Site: brandenburg
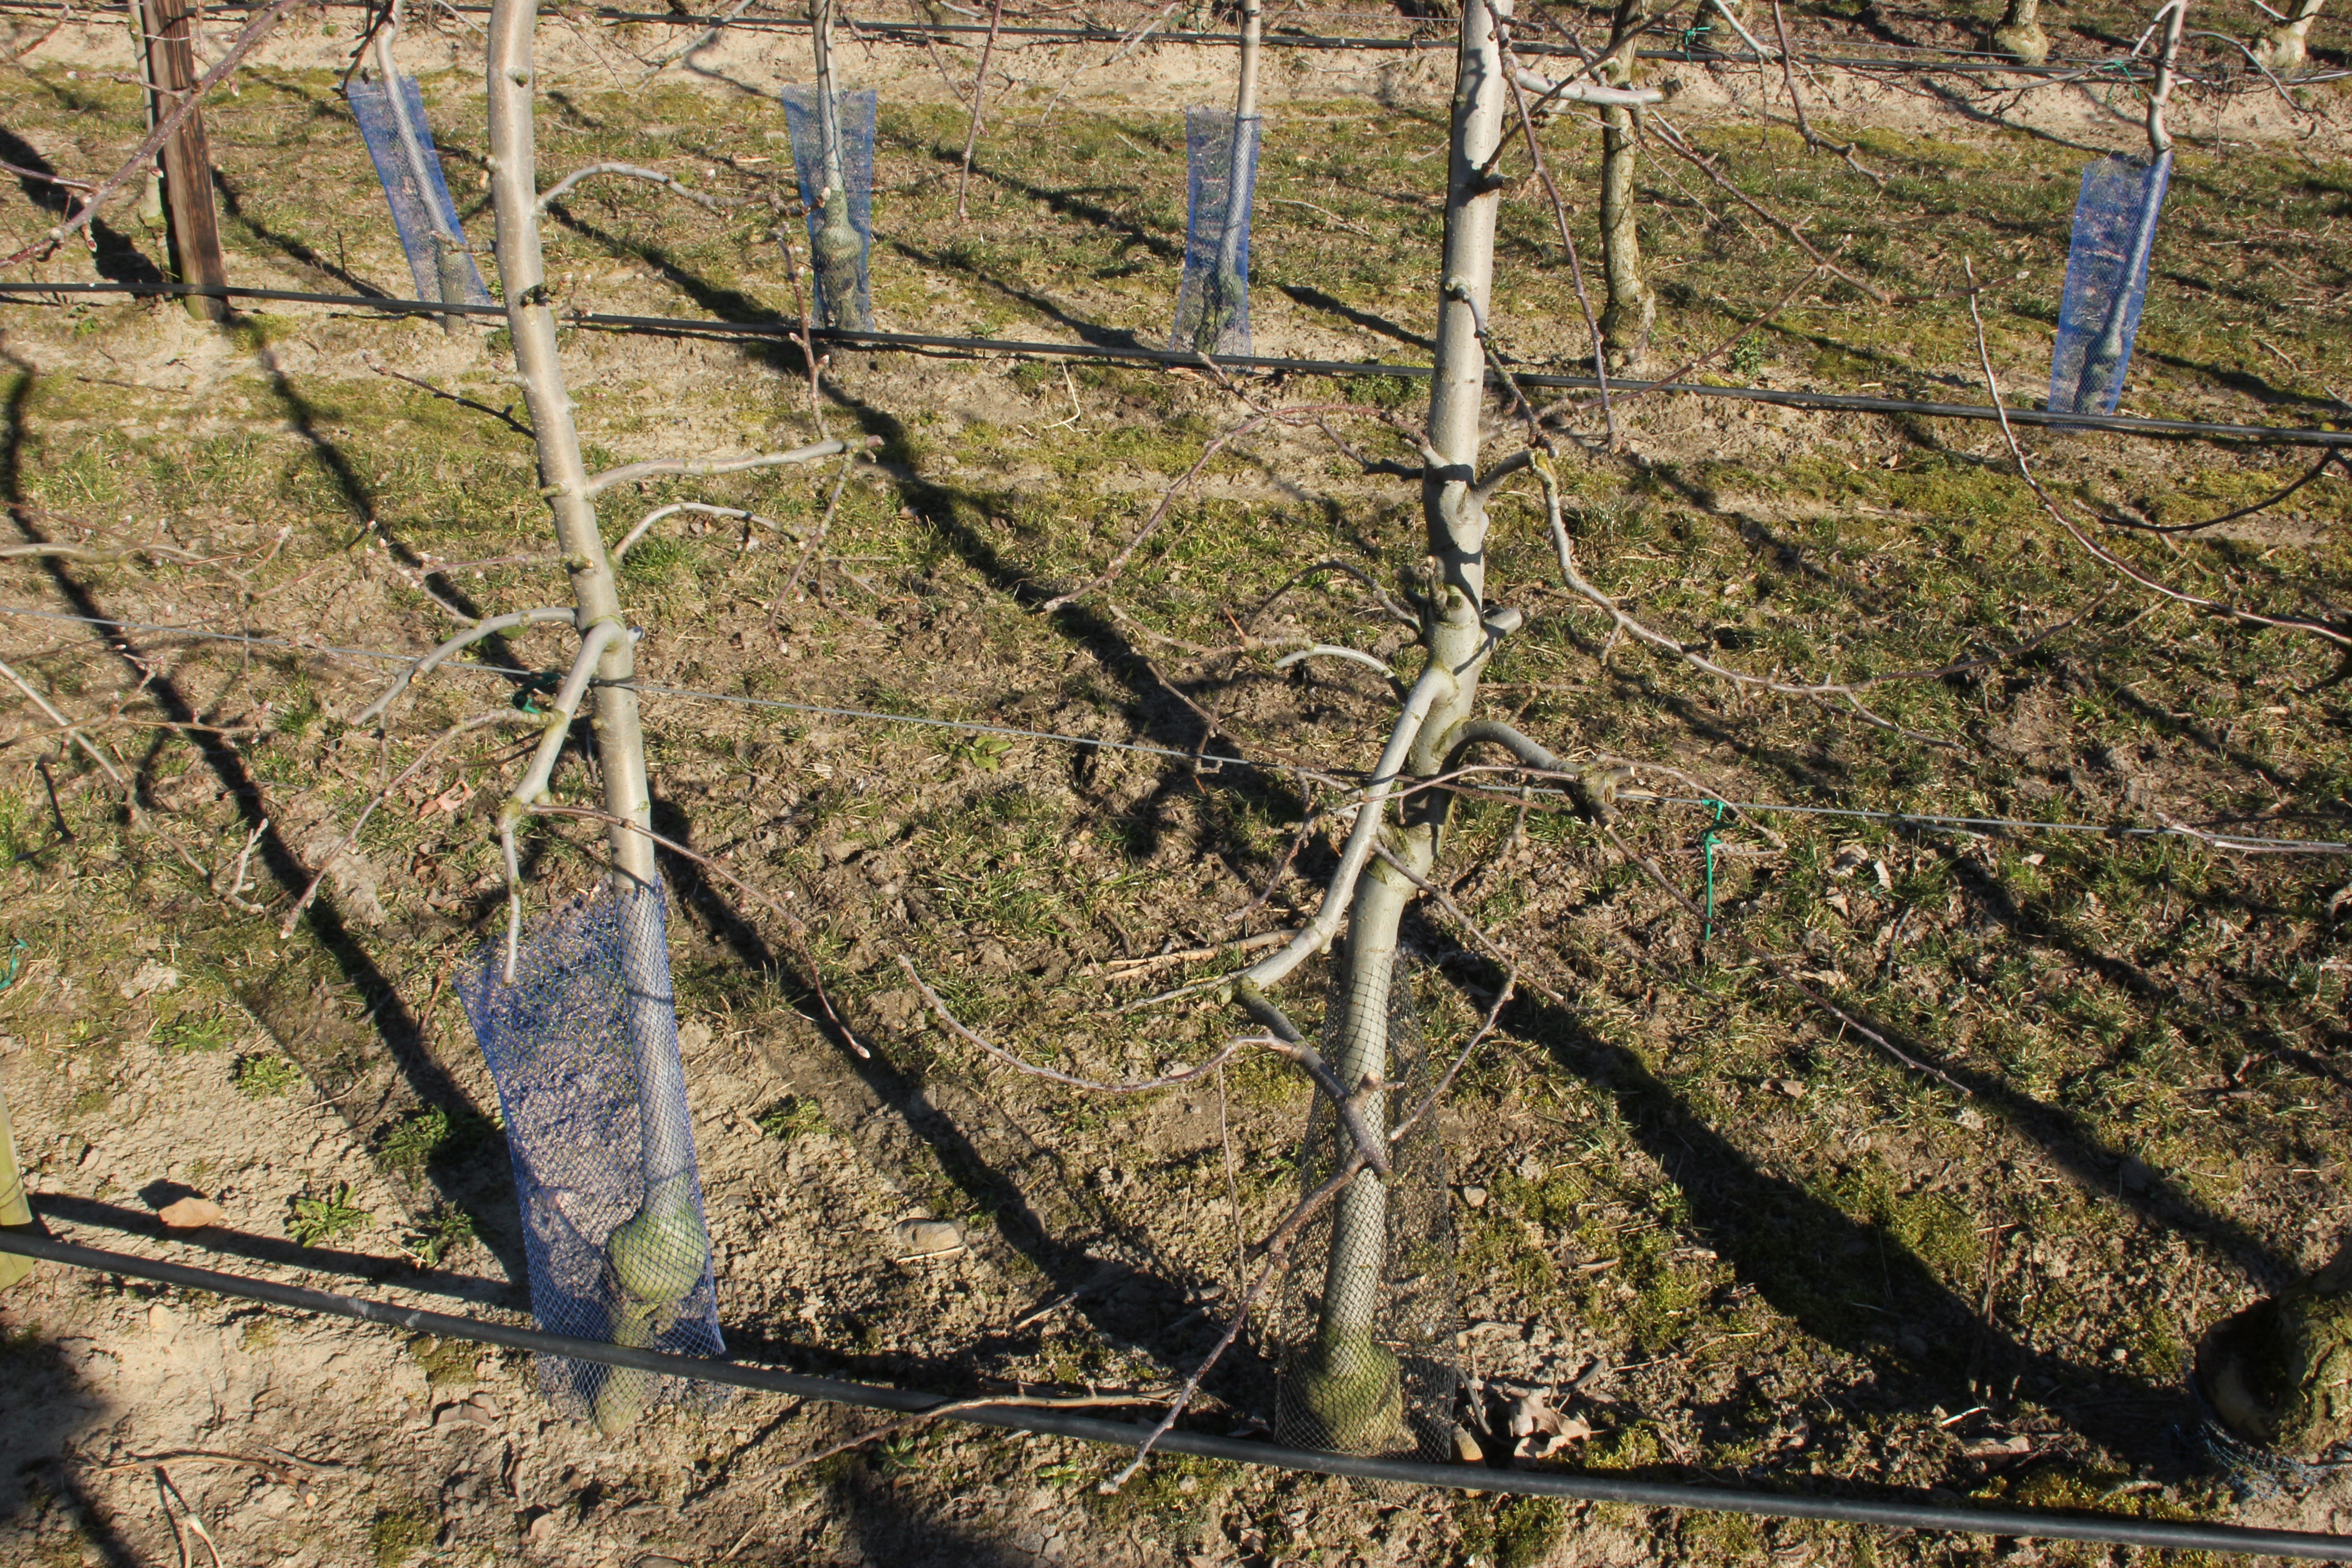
Growth stage (BBCH 03): Bud development